Saab 35 Draken

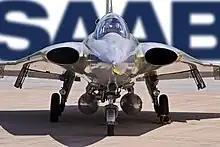
Saab 35J

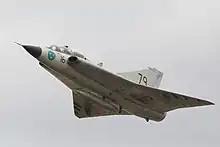
Saab 35C

The Saab 35 Draken ("The Kite", ambiguous with "The Dragon") is a Swedish fighter-interceptor developed and manufactured by Svenska Aeroplan Aktiebolaget (SAAB) between 1955 and 1974. Development of the Saab 35 Draken started in 1948 as the Swedish Air Force future replacement for the then also in development Saab 29 Tunnan day fighter and Saab 32B Lansen all-weather fighter. It featured an innovative but unproven double delta wing, leading to the creation of a sub-scale test aircraft, the Saab 210, which was produced and flown to test this previously unexplored aerodynamic feature. The full-scale production version entered service with frontline squadrons of the Swedish Air Force on March 8, 1960. It was produced in several variants and types, most commonly as a fighter-interceptor.